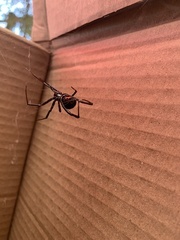
Species: Lactrodectus_hesperus